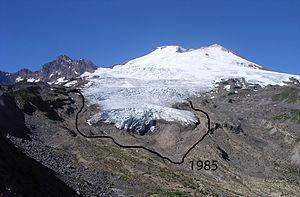
Le mont Baker, en anglais Mount Baker, également appelé la montaña del Carmelo, Koma Kulshan, Puk'h'kowitz, Quick-Sman-Ik en nooksack ou encore Tukullum, est un sommet de la chaîne des Cascades situé au Nord-Ouest Pacifique. Volcan considéré comme actif culminant à 3 285 mètres d'altitude, il constitue un danger pour les populations environnantes du comté de Whatcom et même du Canada, Vancouver ne se trouvant qu'à environ cent kilomètres au nord-ouest.
Le recul des glaciers depuis 1850, ou plutôt le « recul du front des glaciers », est mondial et rapide ; il affecte l'accès à l'eau douce pour l'irrigation et pour l'utilisation domestique, les loisirs de montagne, les animaux et les plantes qui dépendent de la fonte des glaciers, et à plus long terme, le niveau des océans. Les montagnes à mi-latitude telles que l'Himalaya, les Alpes, les montagnes Rocheuses, la chaîne des Cascades et les Andes méridionales, aussi bien que les sommets tropicaux isolés tels que le Kilimandjaro en Afrique, montrent des pertes glaciaires proportionnées qui sont parmi les plus grandes.